National Highway 716 (India)

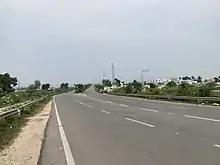
NH 716 Near Renigunta

It starts at Chennai in Tamil Nadu and terminates at Muddanur in Andhra Pradesh. It has a total route length of .